Jennifer Laura Thompson

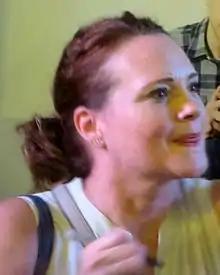
Thompson in 2017.

Jennifer Laura Thompson (born December 5, 1969) is an American actress and singer, best known for her theatrical performances. She originated the role of Cynthia Murphy in the Tony Award-winning musical, "Dear Evan Hansen", and received a Tony Award nomination for her performance as Hope Cladwell in "Urinetown". She is also known for being the first replacement for Kristin Chenoweth as Glinda in "Wicked" on Broadway.